Military Ocean Terminal at Bayonne

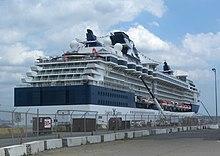
Cape Liberty Cruise Port

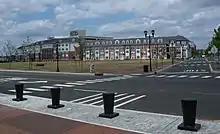
New housing at The Peninsula

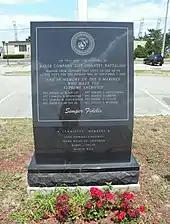
Marine Corps monument

After closure, bids to permanently berth the battleship USS New Jersey, which had been decommissioned at the Atlantic Reserve Fleet from 1948 to 1967, were unsuccessful. The long pier has since been renamed The Peninsula at Bayonne Harbor by the Bayonne Local Redevelopment Authority (BLRA) and is being redeveloped into a mix-used waterfront community of residential, light industrial, commercial, and recreational space. Construction is planned to take place in phases, with one section of housing currently completed.